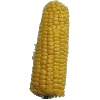
Label: Corn 1